Oscar G. Mason

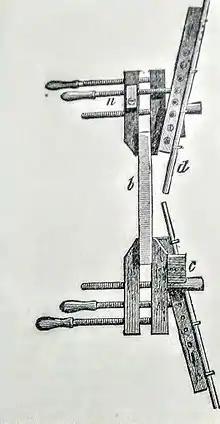
Eight-Inch Handscrew designed by O. G. Mason

O. G. Mason was prominent in his field, a staff contributor to "The Photographic Times" weekly and "The photographic instructor for the professional and amateur" series, both publications put out by the press of Scovill Manufacturing Co. in the late 19th century. He served for a time as president of the American Institute, Photographic Section and as both secretary and treasurer, passim, for the American Microscopical Society. Mason consulted for Lewis Morris Rutherfurd on astronomic and spectral photography, and maintained a private office at 333 E. 26th Street for his telescopic and freelance projects. O. G. Mason is best remembered, however, for his clinical medical photography accomplished during his forty plus years at Bellevue Hospital. He was frequently called upon to provide illustrations for monographs published by leading physicians and surgeons associated with the hospital and its medical college, including Lewis Albert Sayre, John Call Dalton, and Francis Delafield. His most notable photographs appeared in the great photographic dermatology atlases written by George Henry Fox.